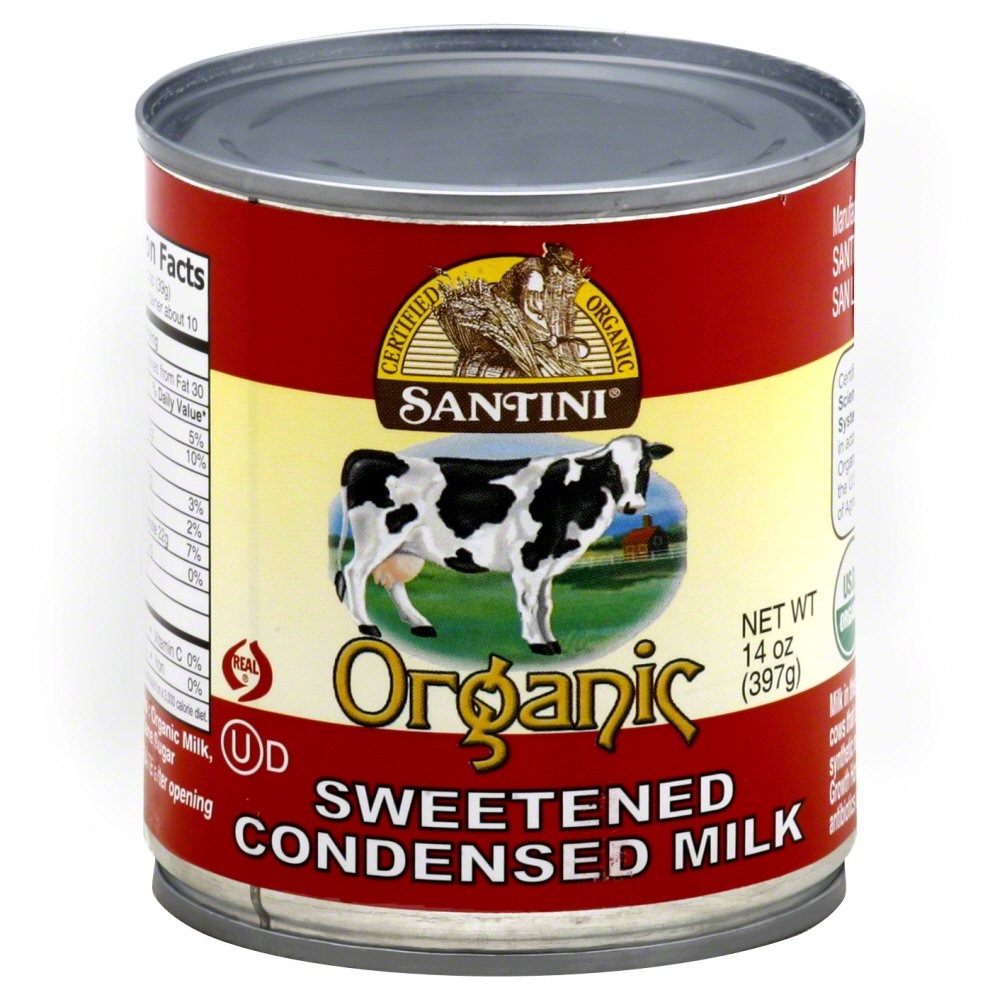
Item Name: Santini Foods Inc Organic Sweetened Condensed Milk, 14 Ounce -- 24 per case.24
Value: 336.0
Unit: Fl Oz

Price: 4.37